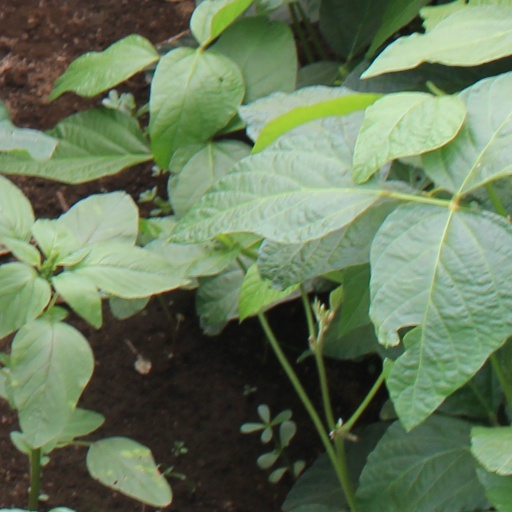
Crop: soybean